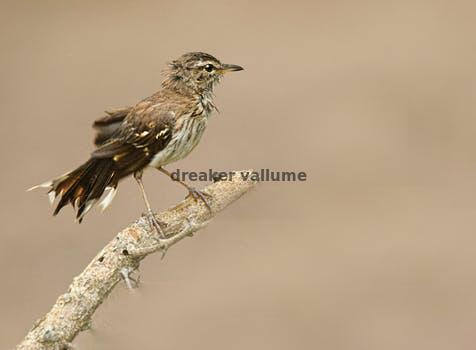
Label: Watermark